Ben Weinreb

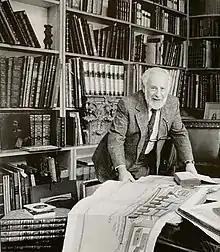
Ben Weinreb in his best book room, Great Russell Street, London in the 1980s

Benjamin Weinreb (1912–1999) was a British bookseller and expert on the history of London who in 1968 sold his entire stock to the University of Texas. He developed a specialism in books about architecture about which his catalogues became important references in themselves.